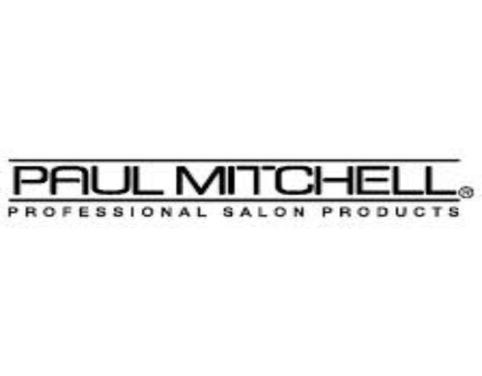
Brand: mitchell
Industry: Necessities